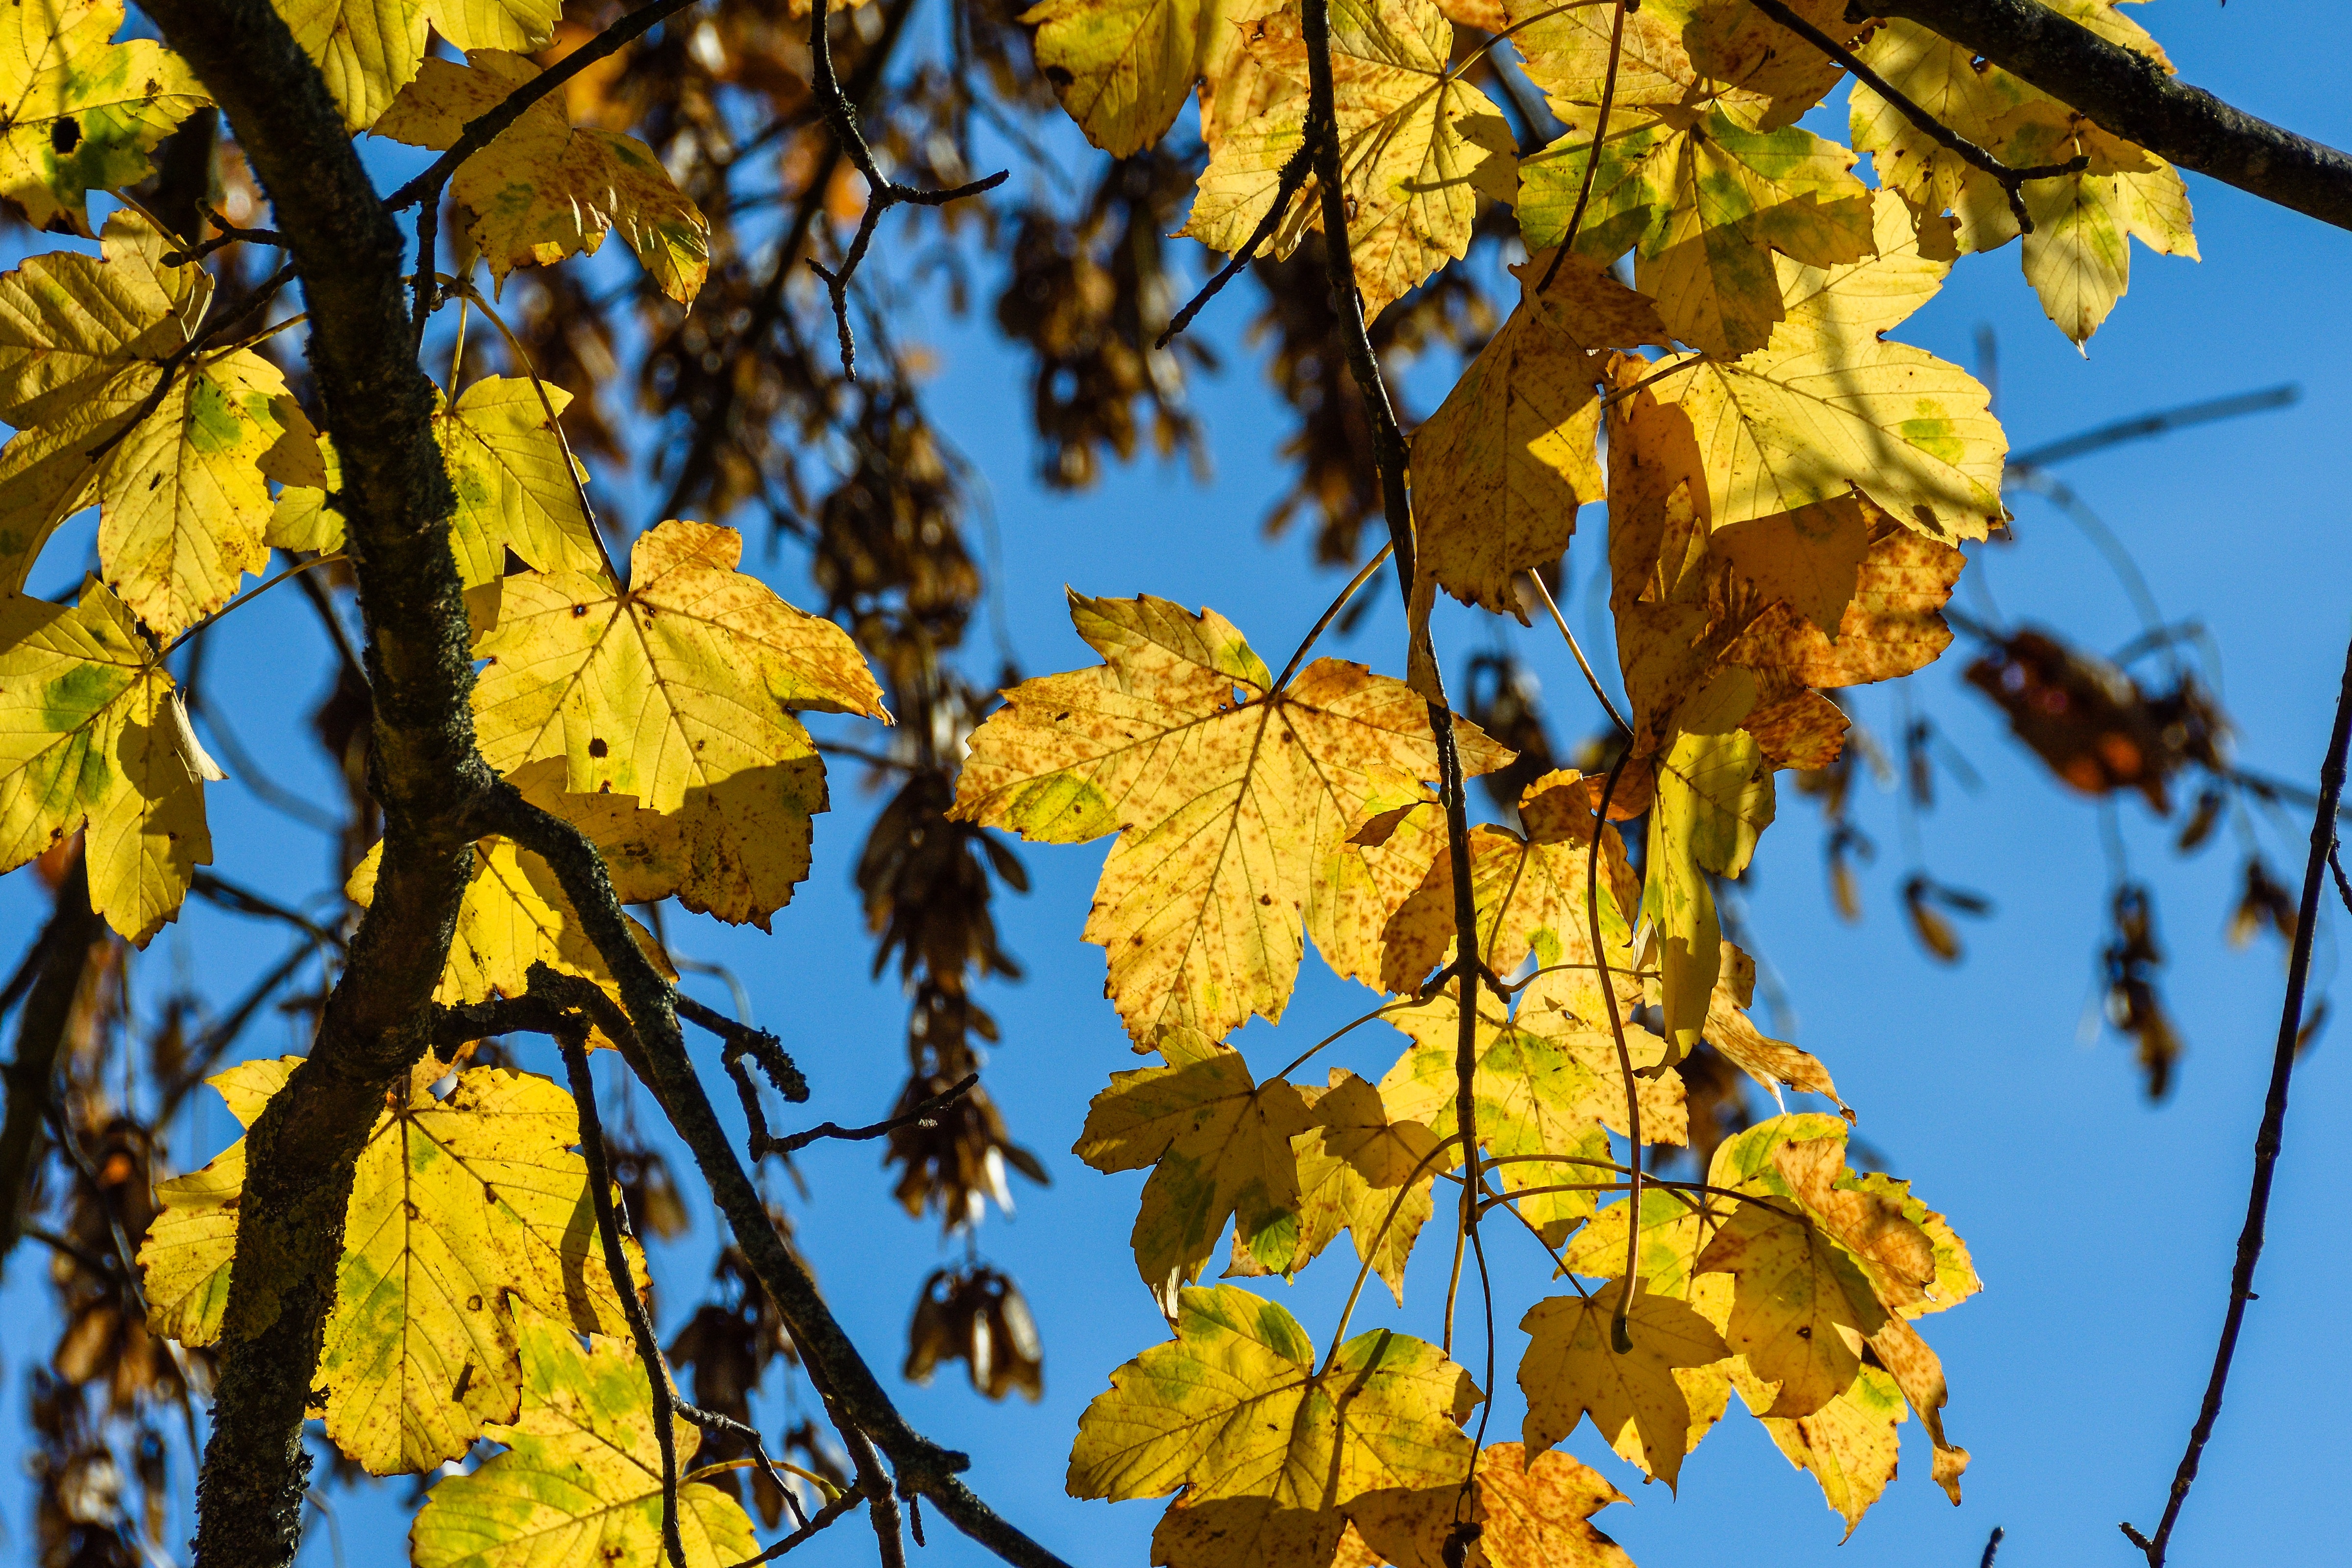
tree, branch, plant, sky, sunlight, leaf, color, autumn, blue, colorful, yellow, season, maple tree, deciduous tree, leaves, background, deciduous, november, mood, fall color, fall foliage, flowering plant, maidenhair tree, woody plant, land plant